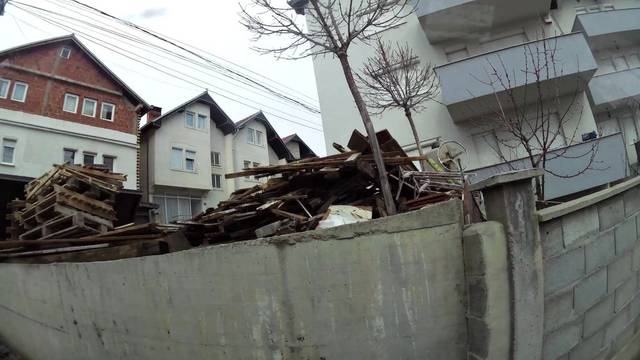
Region: Serbia
Coordinates: 42.687, 21.162